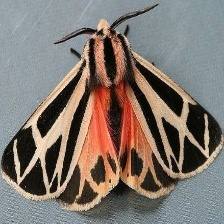
Species: BANDED TIGER MOTH